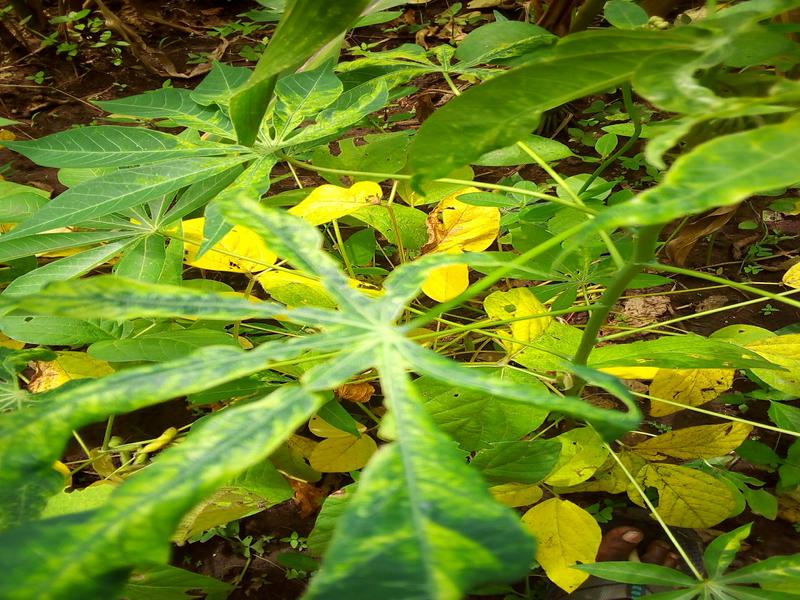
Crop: cassava
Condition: mosaic_disease